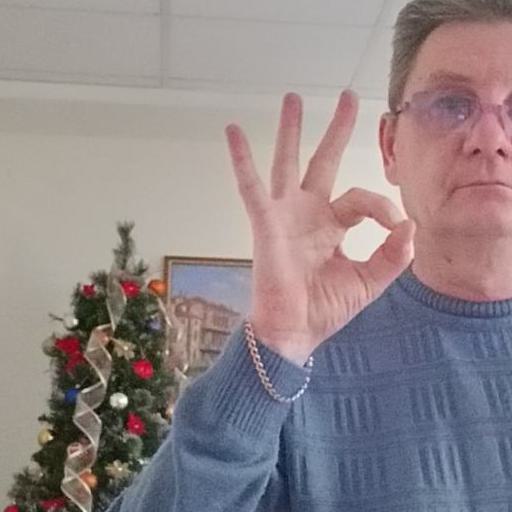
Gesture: ok